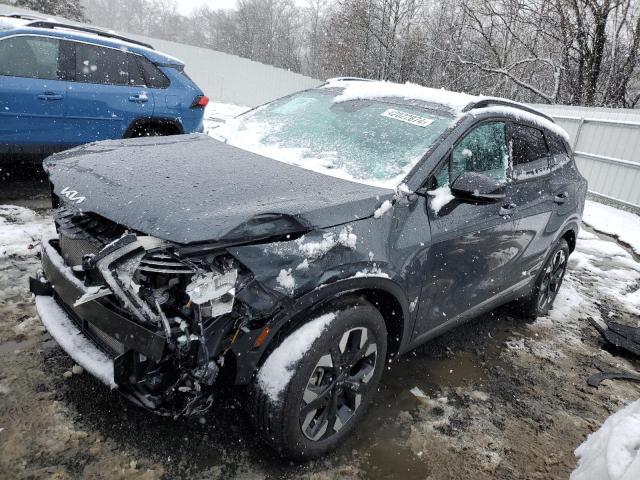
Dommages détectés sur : pare-choc avant, feu avant droit, feu avant gauche, aile avant droite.
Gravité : majeur